McCook Braves

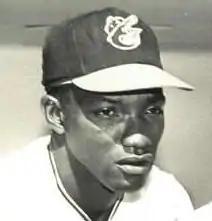
Elrod Hendricks, 1968

The McCook Generals were noted to have played at the Red Willow County Fairgrounds. After their demise, the semi-pro McCook Cats of the early 1950s had played in Eastside Park (called Felling Field today). When the McCook Braves franchise was established, a new field was immediately constructed at the Red Willow County Fairgrounds with help from local clubs and organizations. The field was dubbed Cibola Field after the seven cities of Cibola. The ballpark had a capacity of 2,500 (1956) and 1,000 (1959). Still in use today as host to the Red Willow County fair, the Willow County Fairgrounds are located on West 5th Street in McCook.